Pat Hughes (tennis)

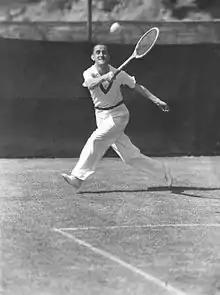
Hughes in 1934

George Patrick Hughes (21 December 1902 – 8 May 1997) was an English tennis player.